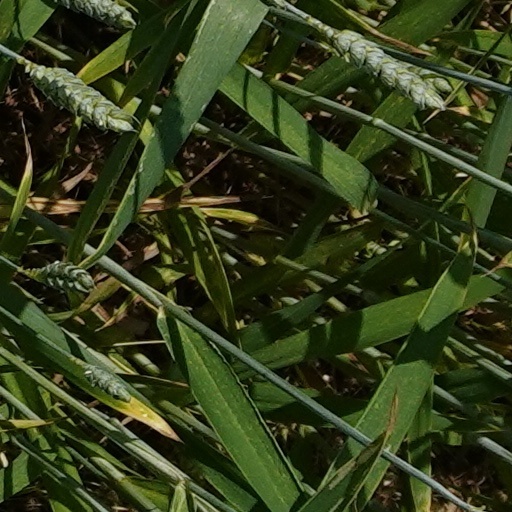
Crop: wheat